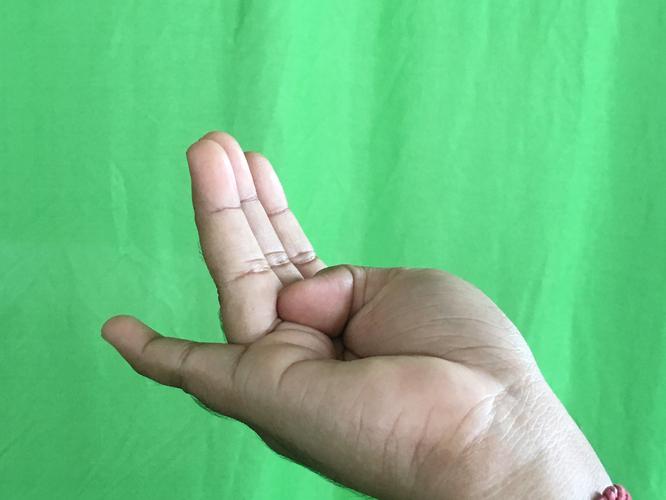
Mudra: Chaturam
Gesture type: single_hand